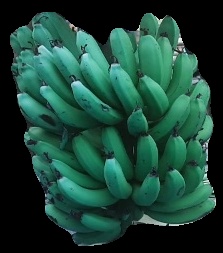
Variety: pachbale
Grade: grade3